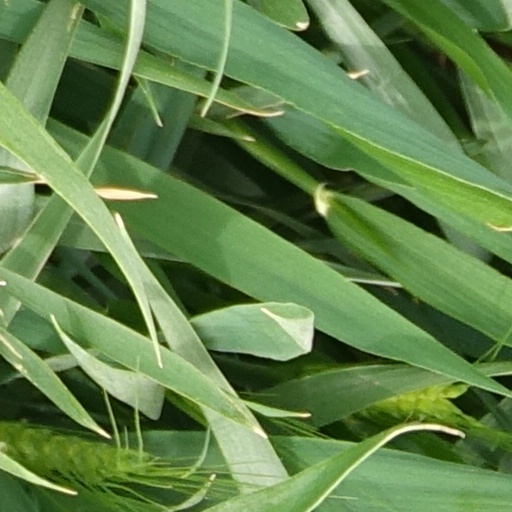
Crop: wheat